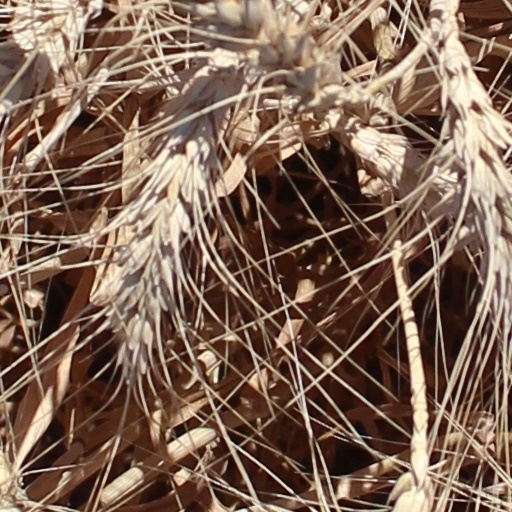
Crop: wheat